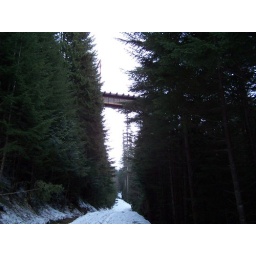
Railroad bridge over road to Scout Lake.